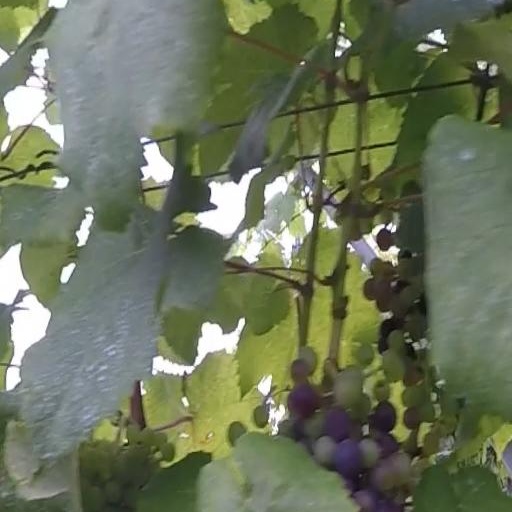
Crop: grape